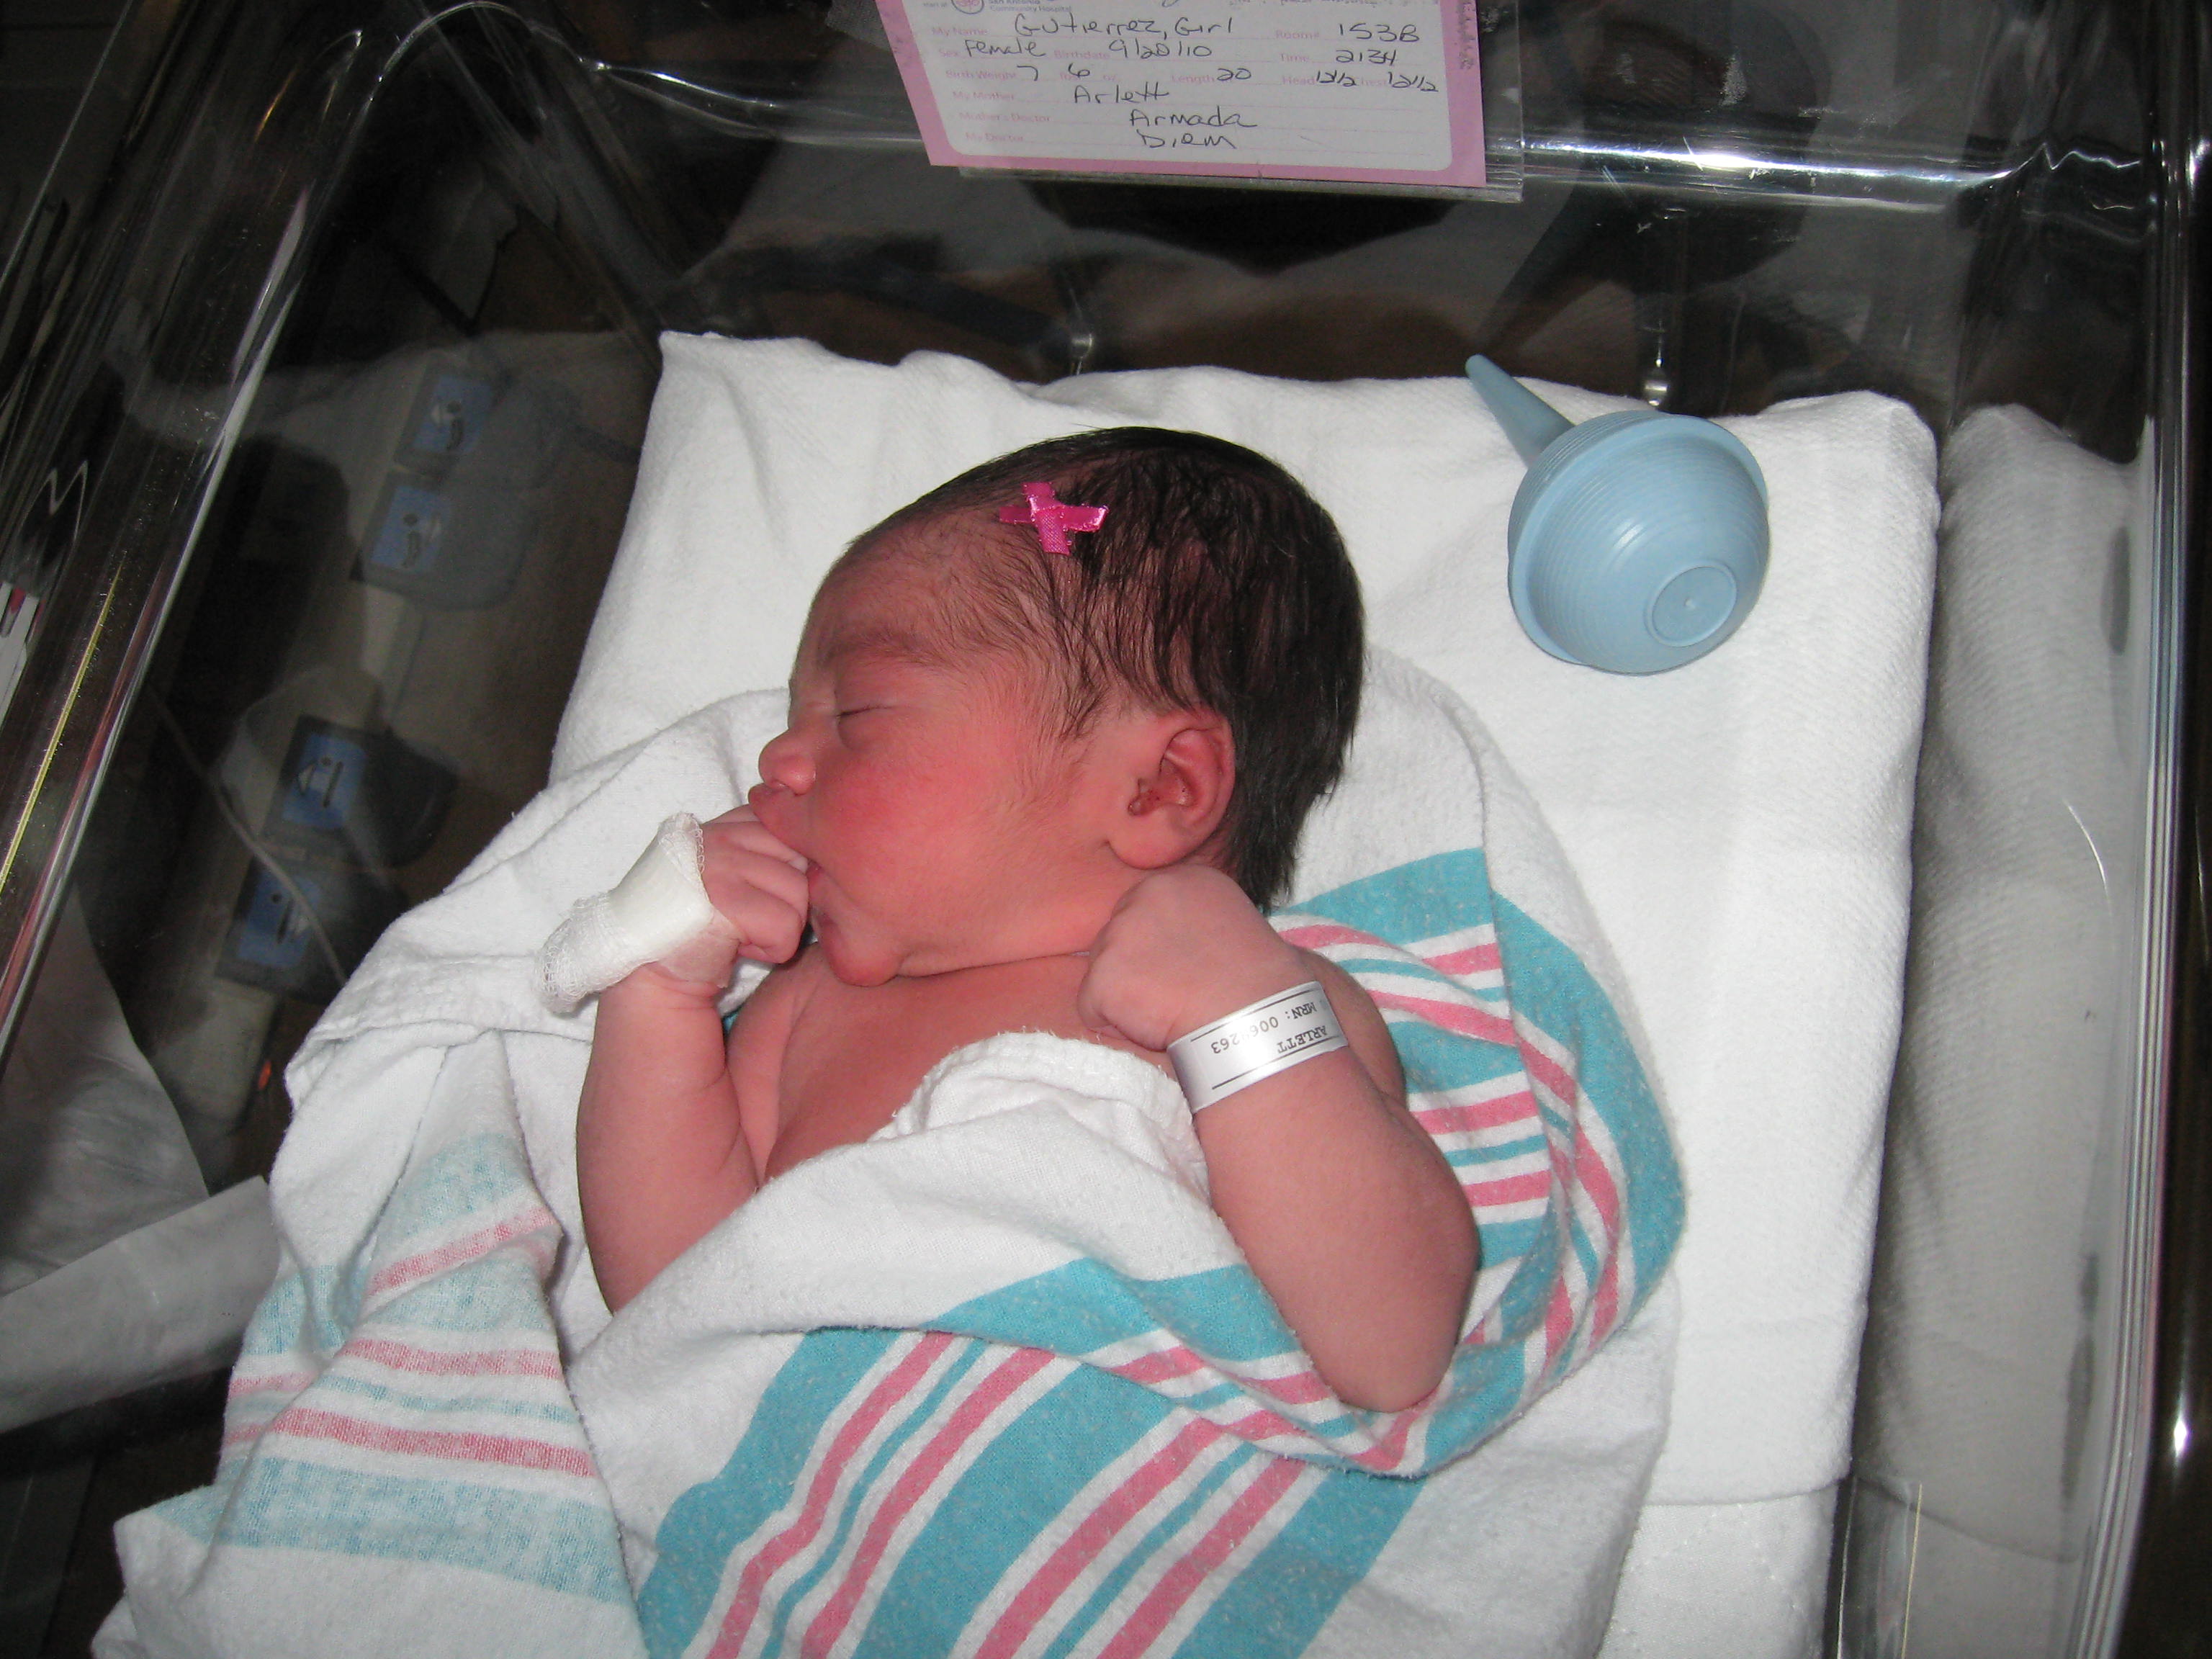
person, girl, father, child, baby, mom, dad, creativecommons, mother, infant, newborn, eye, skin, hospital, beautiful, day, organ, mixed, racial, bi